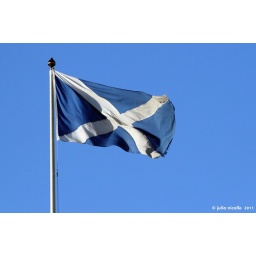
Saltire cross flying above Lauriston Castle against a blue sky